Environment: lab
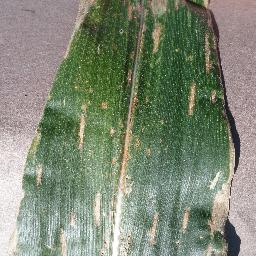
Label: gray_leaf_spot